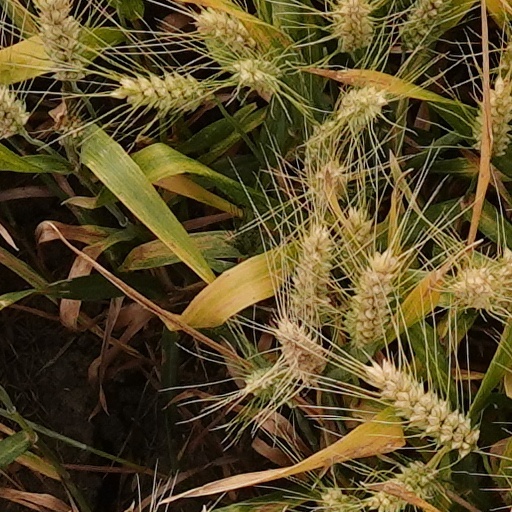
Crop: wheat